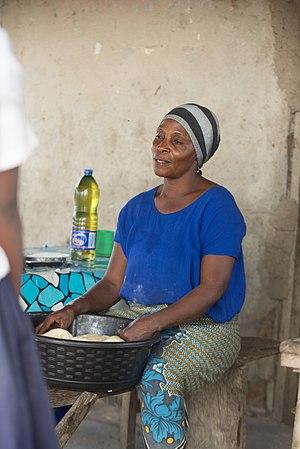
Le chapati est un pain du monde indien, traditionnellement élaboré sans levain.